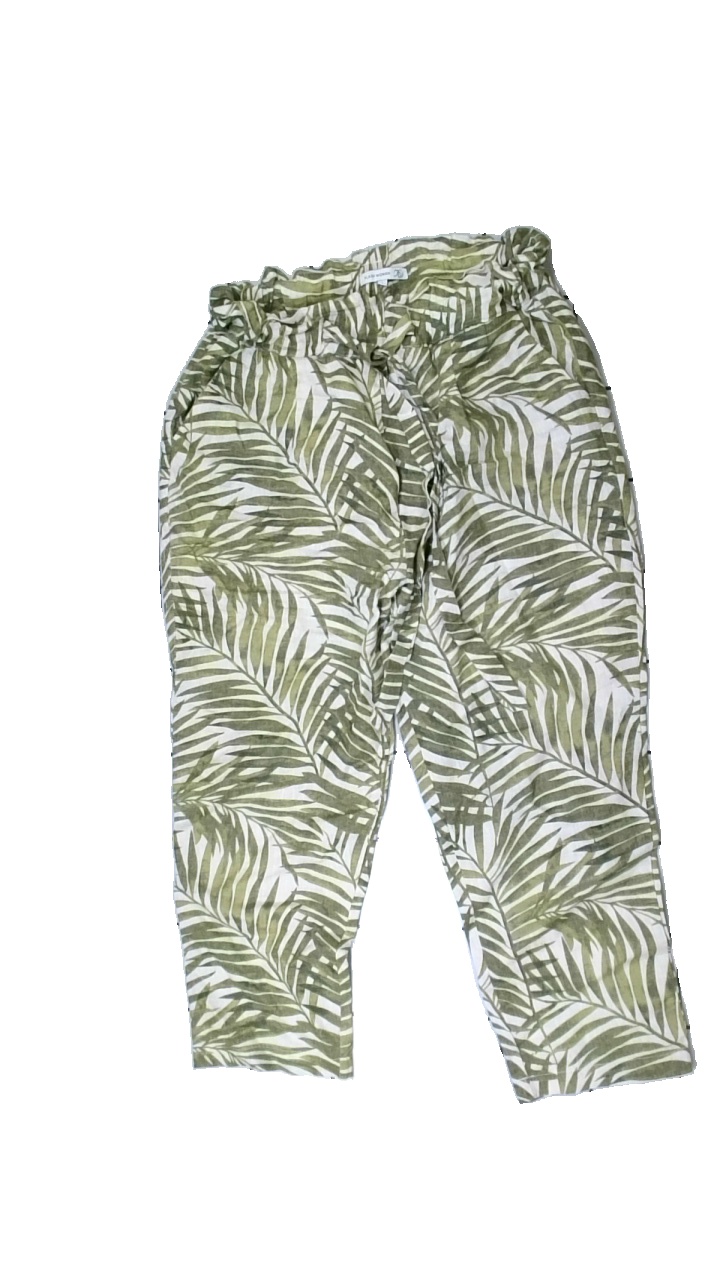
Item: Trousers (Ladies)
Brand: Flash Woman
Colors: Green, Beige
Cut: Loose, Cropped
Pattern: Floral print
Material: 100% cotton
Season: All
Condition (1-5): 3
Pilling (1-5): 3
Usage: Recycle
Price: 50-100